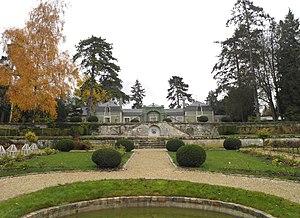
Ancienne faisanderie, transformée en ""Salon de Rafraîchissement"", en 1773, des jardins du château de Chantilly. Actuellement maison du potager des princes, Chantilly, Oise."